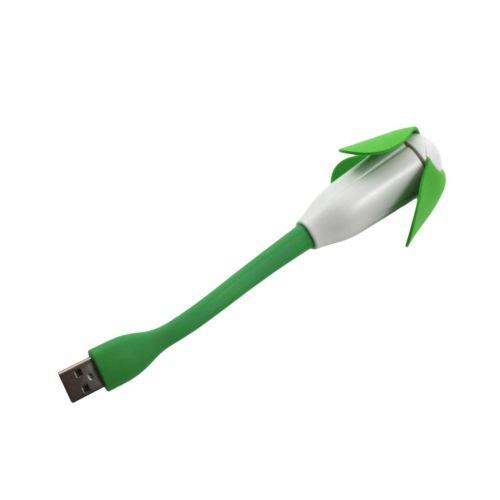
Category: fan